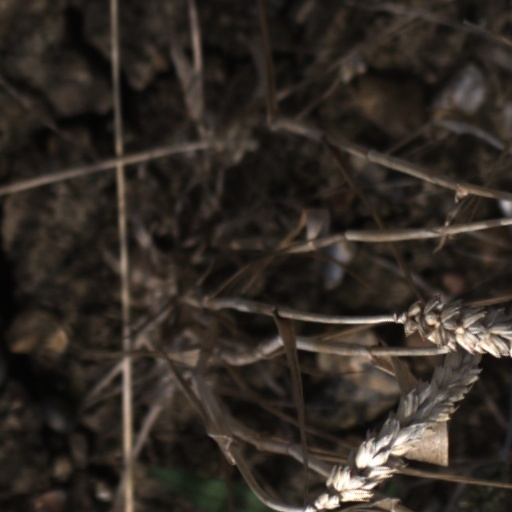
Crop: wheat